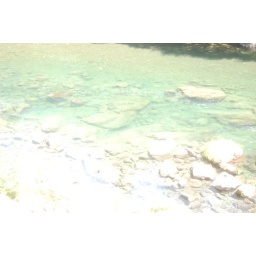
too late in the day, the sun is reflecting too strongly off the clear water